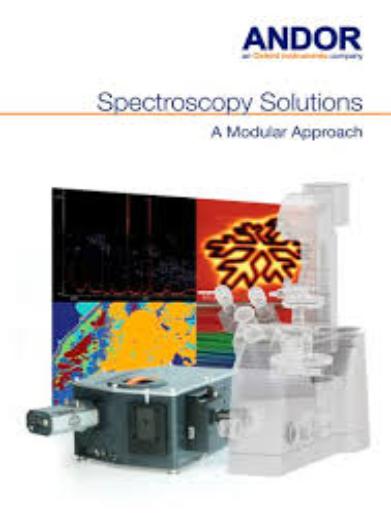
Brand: andor technology
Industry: Electronic